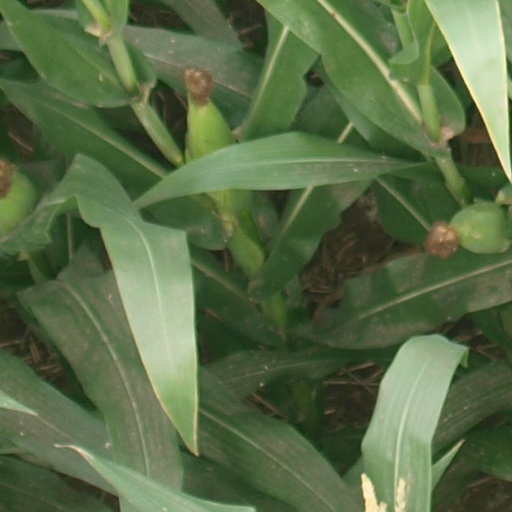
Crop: maize; corn